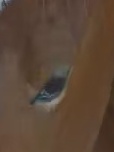
Face region: eyes (orbital_tightening_and_eye_area)
Pain indicator: moderately_present